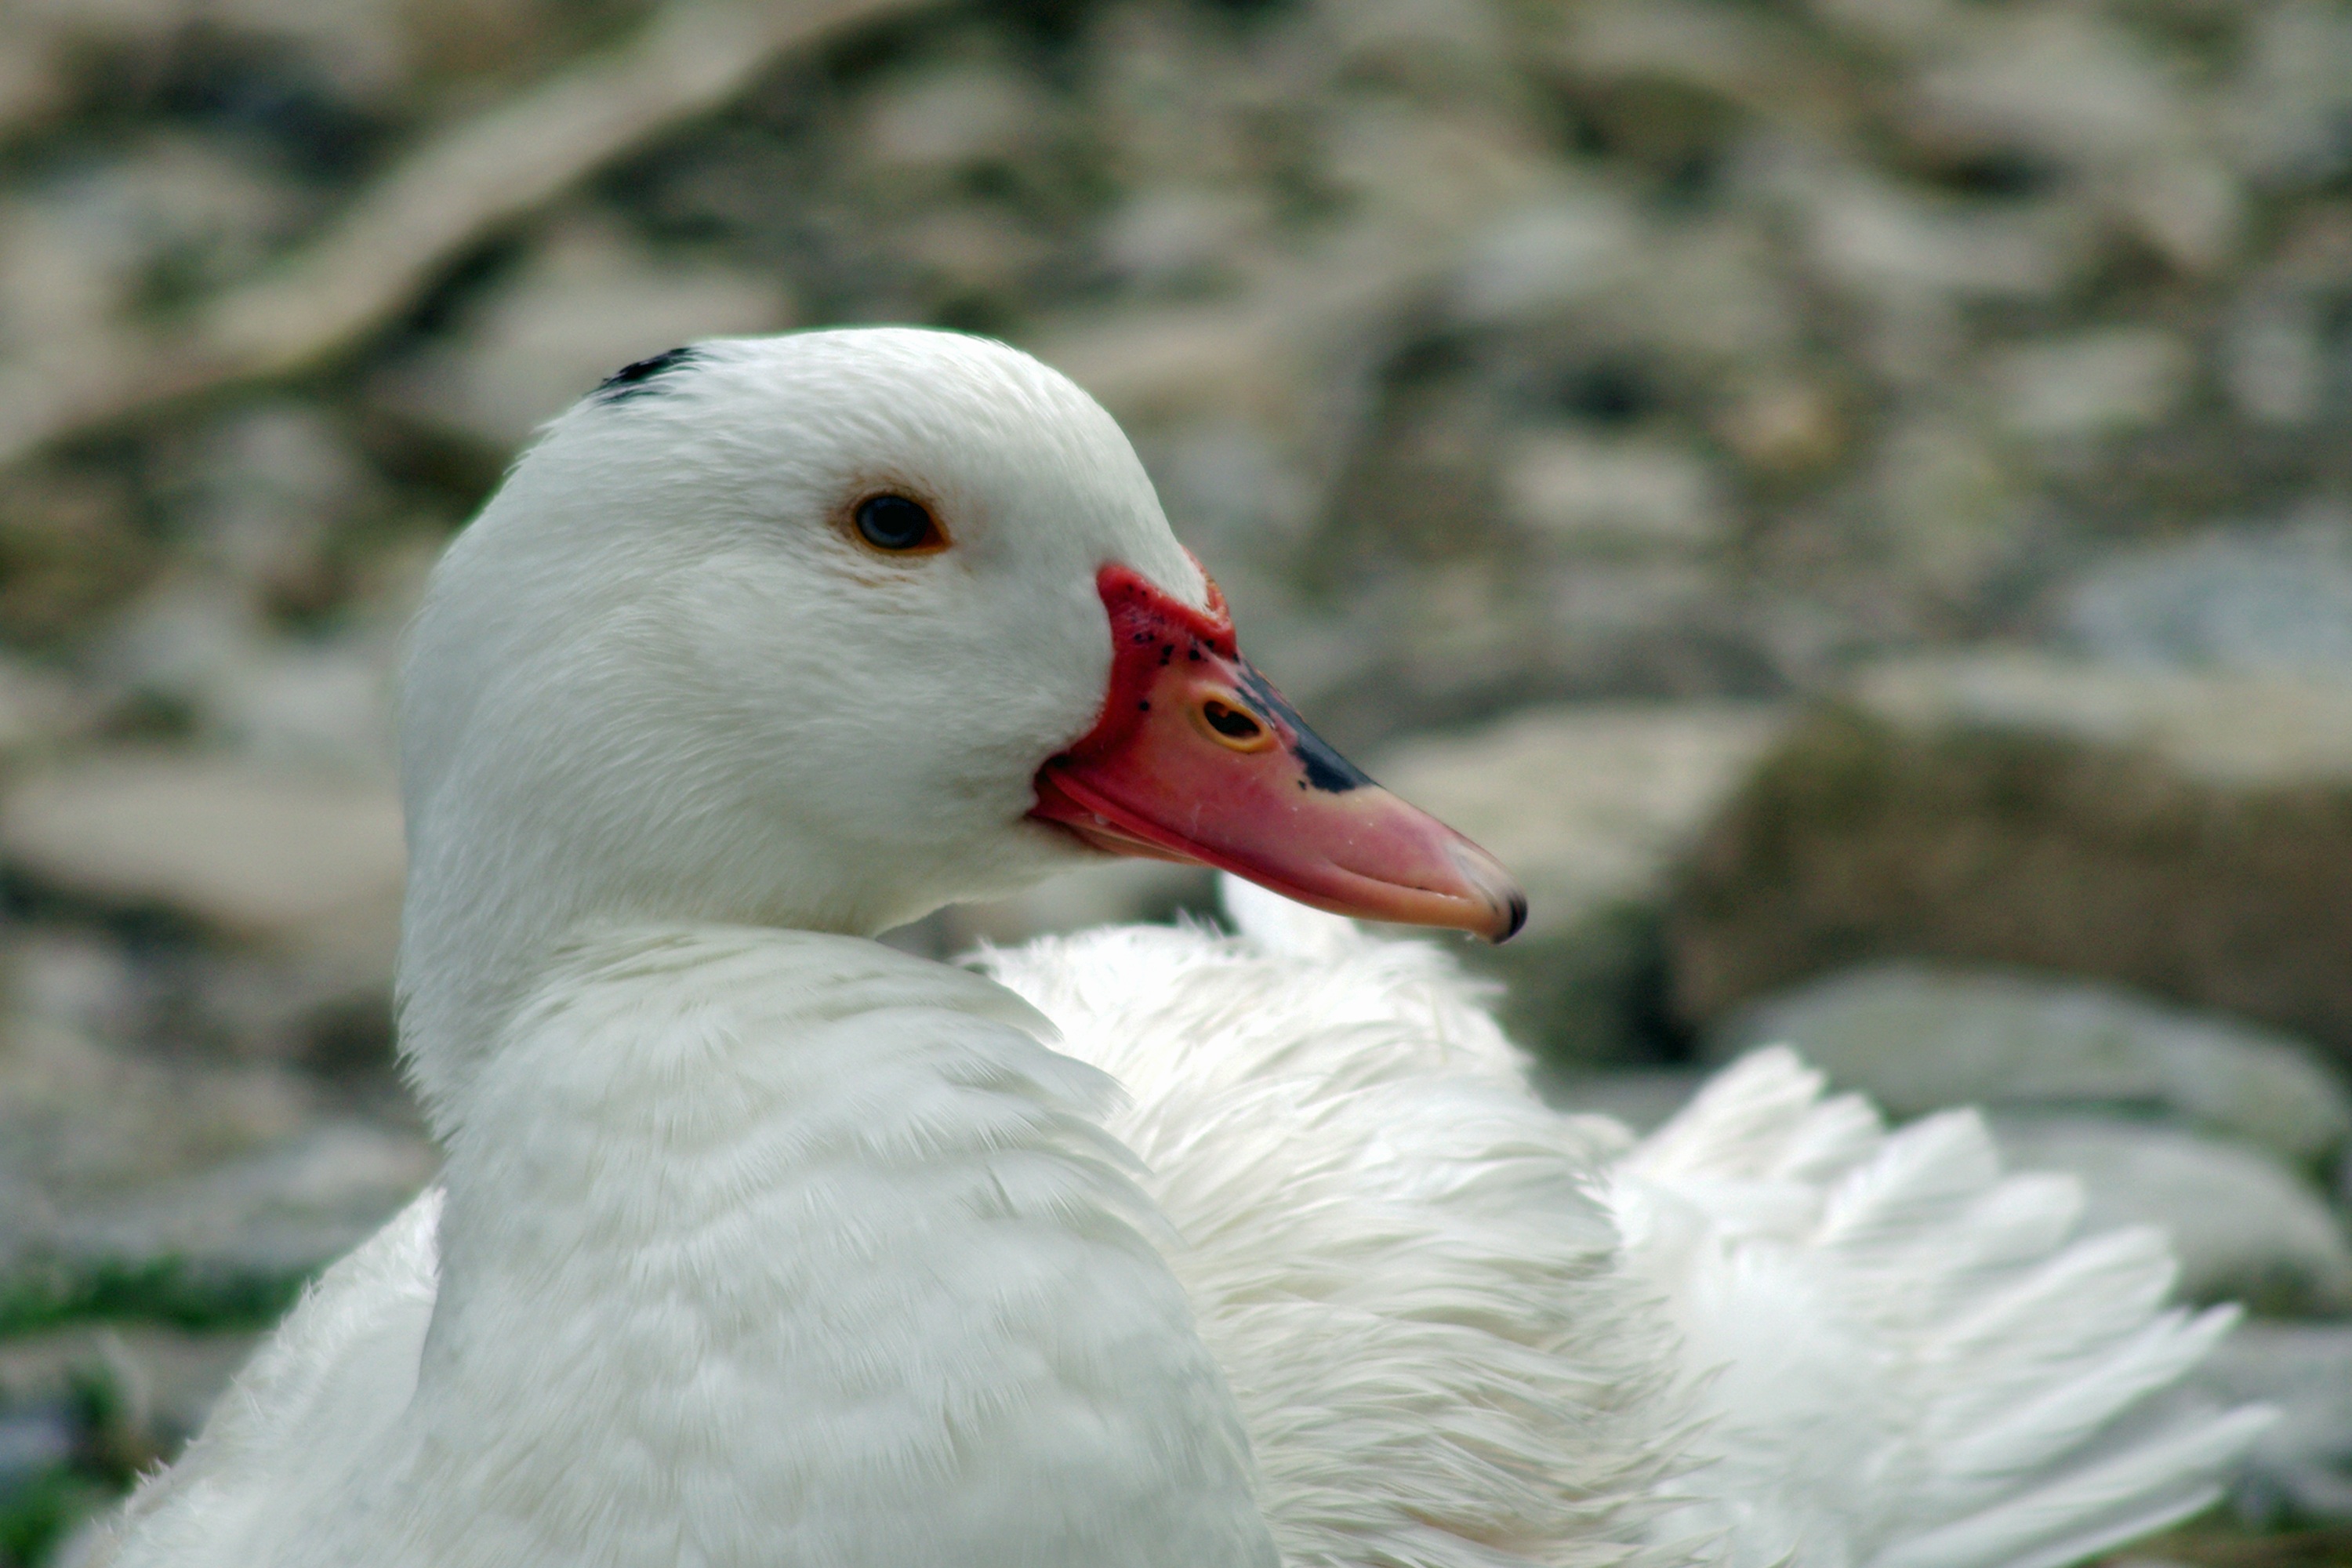
bird, wing, white, wildlife, beak, fauna, close up, birds, duck, feathers, goose, vertebrate, ducks, waterfowl, water bird, ducks geese and swans, anatidi